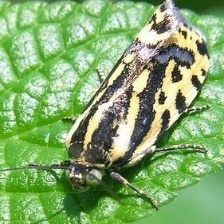
Species: GARDEN TIGER MOTH